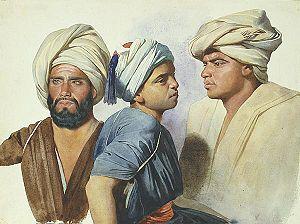
Un fellah est un paysan en Afrique du Nord et dans les autres régions arabophones. Après la conquête musulmane, le terme permettait de faire la distinction entre les conquérants bédouins chameliers venus d'Arabie qui formaient la classe dominante d'une part, et les paysans indigènes soumis d'autre part.
Le turban est un couvre-chef volumineux d'origine asiatique constitué d'une longue écharpe enroulée autour du crâne ou d'un chapeau.